John Cort (impresario)

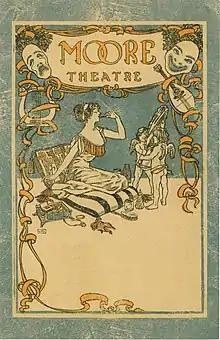
Graphics for a program from Cort's Moore Theatre, Seattle, circa 1907

By 1903, Cort's Northwestern Theatrical Association controlled 37 theaters in the American West, allowing him to compete with some success against the Eastern entertainment establishment. He signed an agreement with Marcus Klaw and Abraham Erlanger, then the country's leading booking agents of dramatic talent, and his theaters became part of the Klaw and Erlanger Circuit. At this point, he was Seattle's leading theatrical impresario. However, Klaw and Erlanger were more focused on box-office potential than artistic merit, and Cort's position in the market had given him an audience with some critical faculties. If people were being offered badly produced plays, they would skip legitimate theater entirely and go see a vaudeville show.